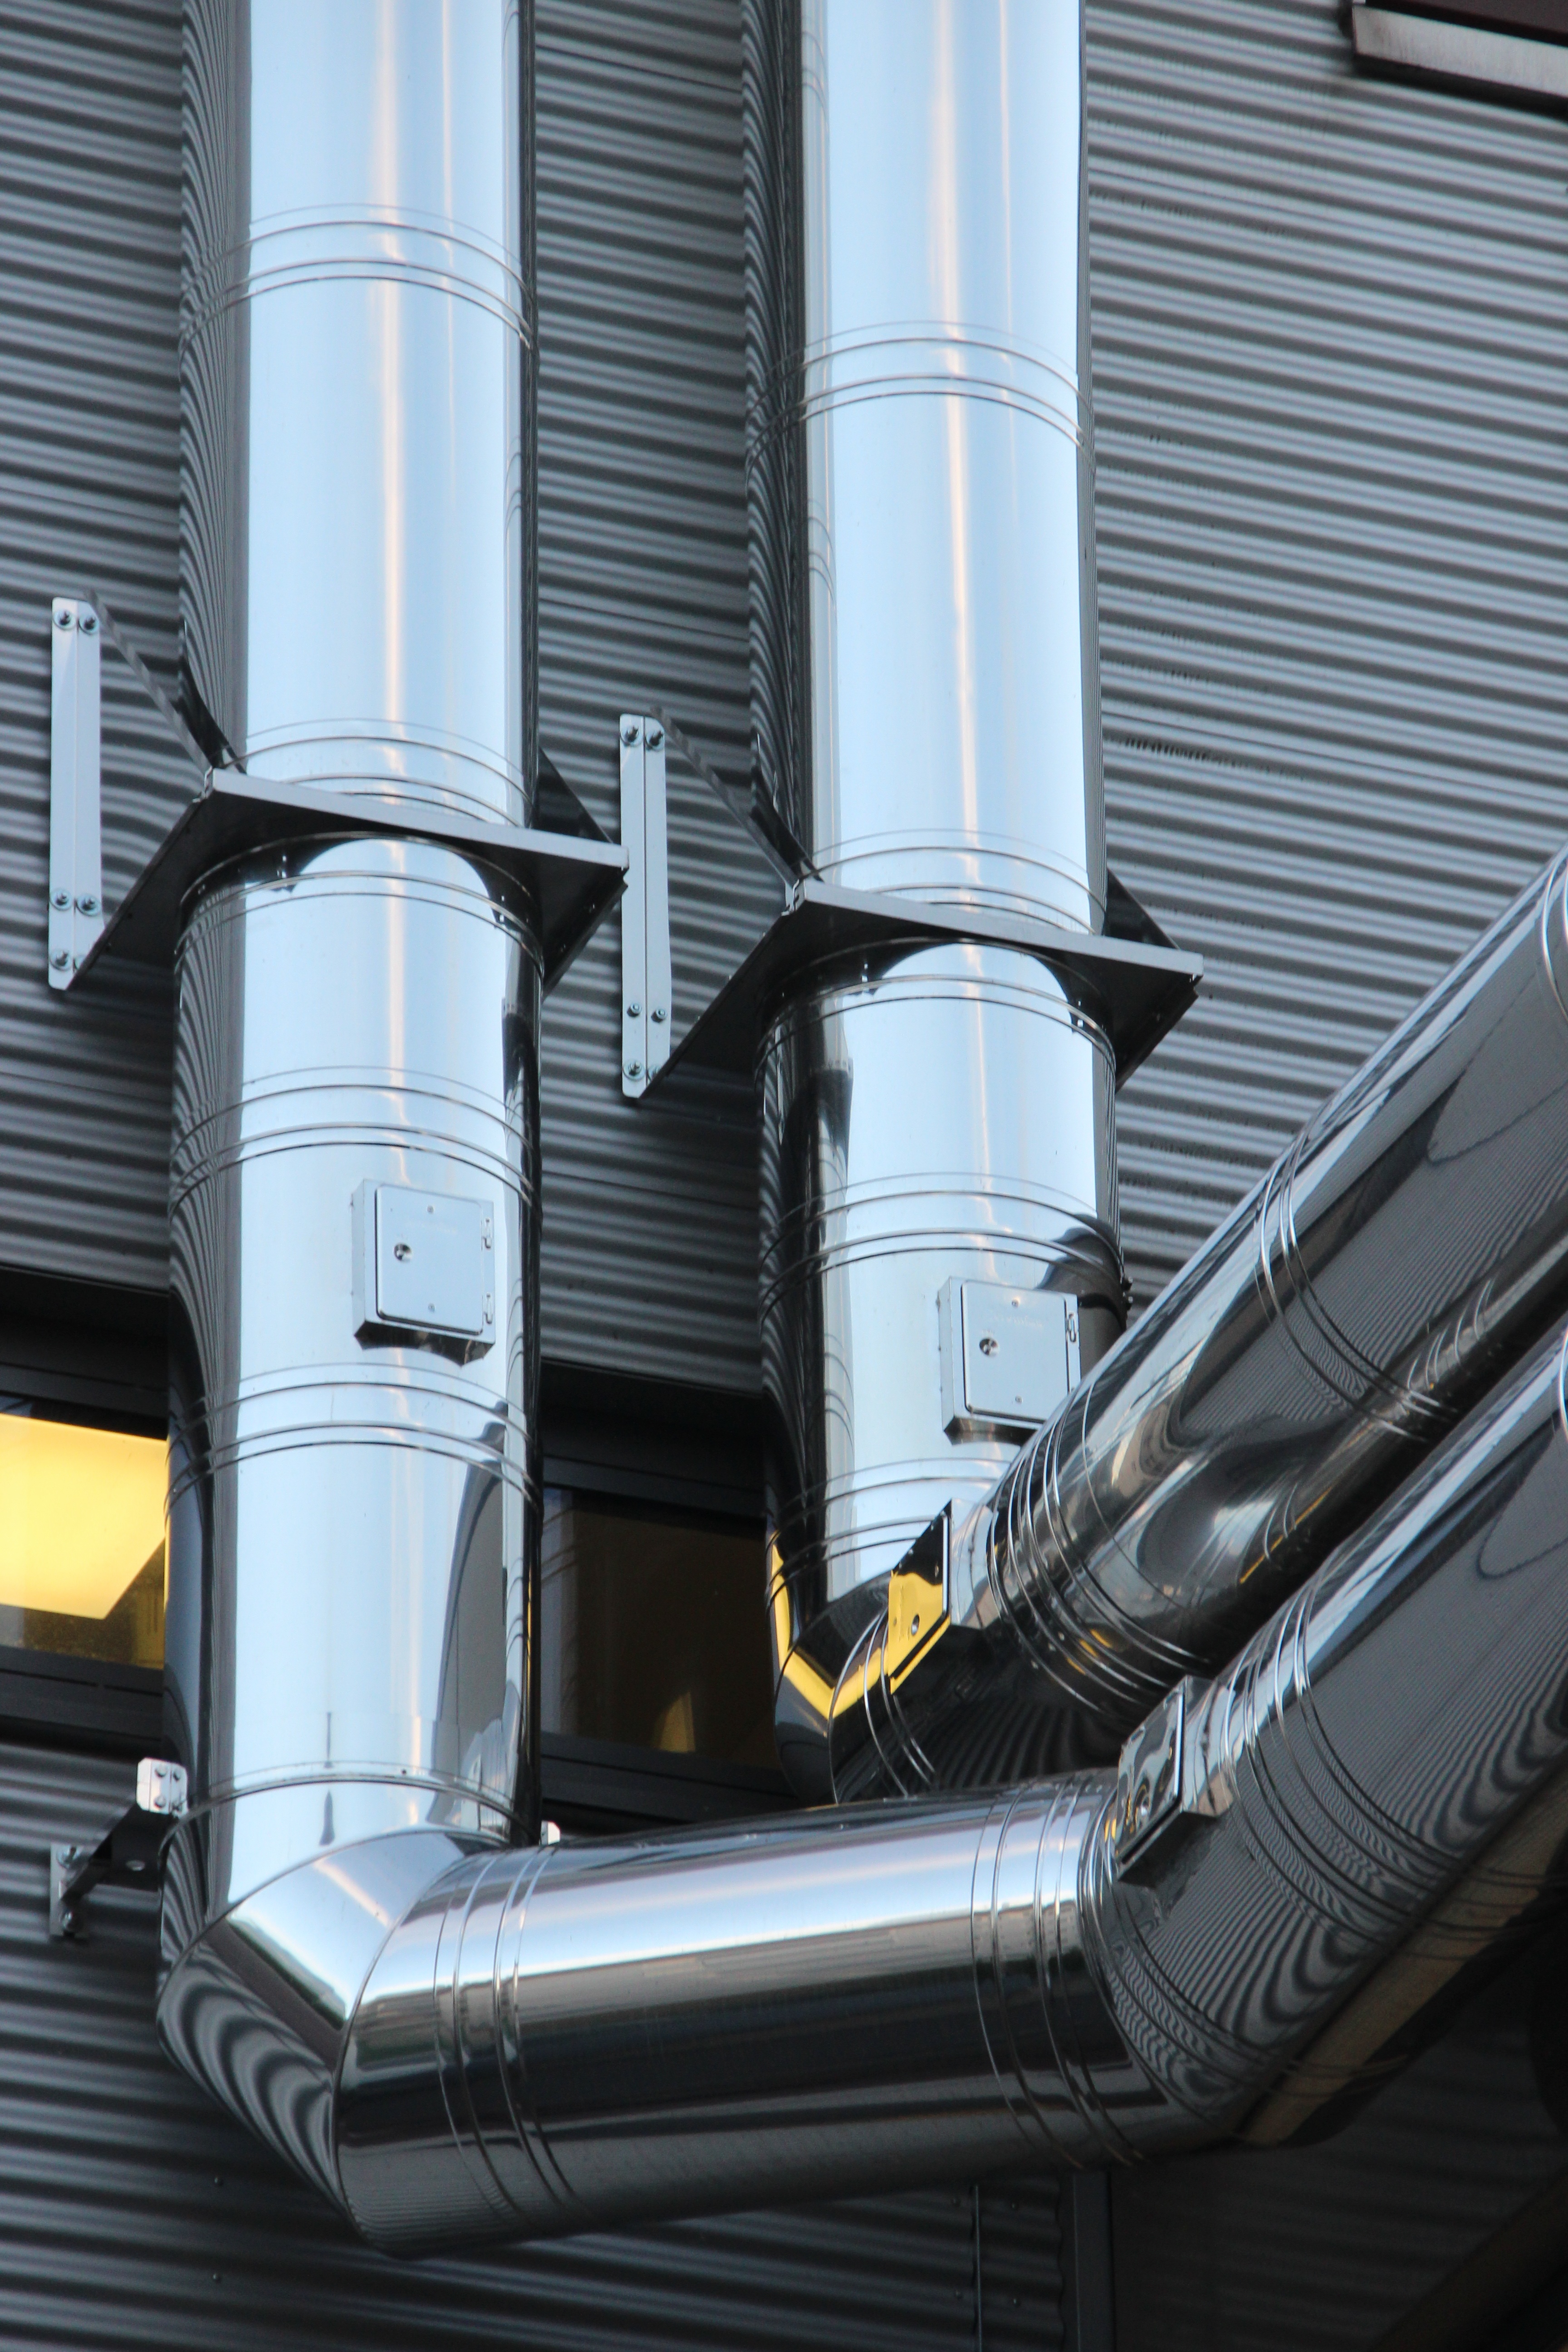
water, structure, car, window, line, flow, vehicle, metal, stainless steel, lines, pipes, piping, shiny, guide, pipeline, industrial plant, pressure water line, water running, connections, water supply, water pipe, water distribution, automotive exterior